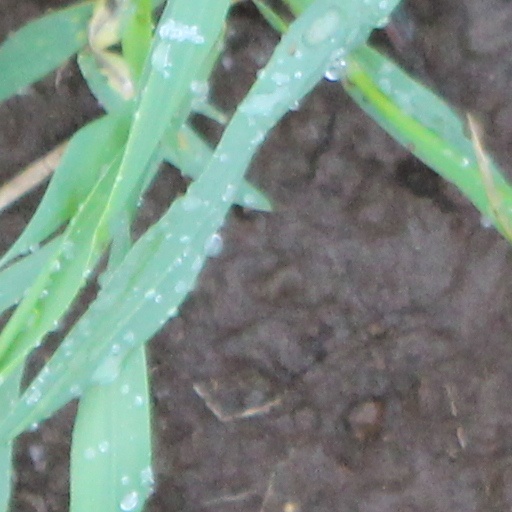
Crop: wheat